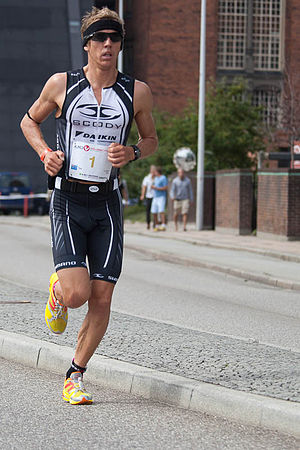
Tim Berkel
Den australske triatlet Tim Berkel ved Christians Brygge, København til Challenge Copenhagen 2011
Den australske triatlet Tim Berkel ved Christians Brygge, København til Challenge Copenhagen 2011.
Timothy Peter Van Berkel er en australsk triatlet som bl.a. har vundet Challenge Copenhagen to gange i træk.